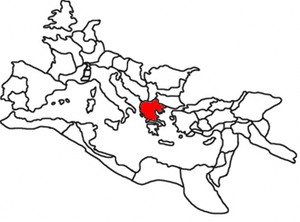
Macedonia (romersk provins)
Provinsen Macedonia i Romerriget år 120
Den romerske provins Macedonia blev officielt etableret i 146 f.Kr. efter at den romerske general Quintus Caecilius Metellus besejrede Andriskus af Macedonia i 148 f.Kr. og efter at fire klientrepublikker etableret af Rom i regionen blev opløst. Provinsen bestod af Epiros Vetus, Thessalien og del af Illyrien og Thrakien.